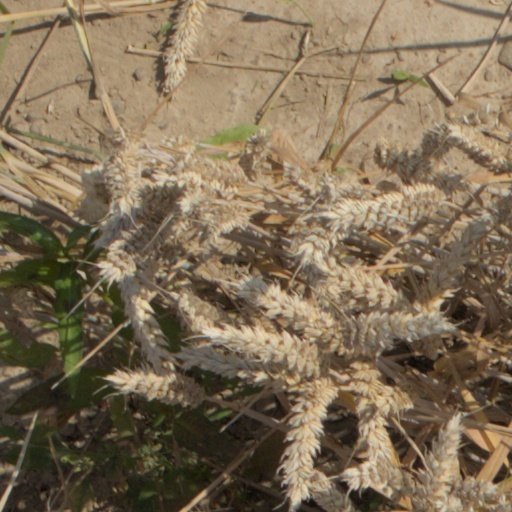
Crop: wheat